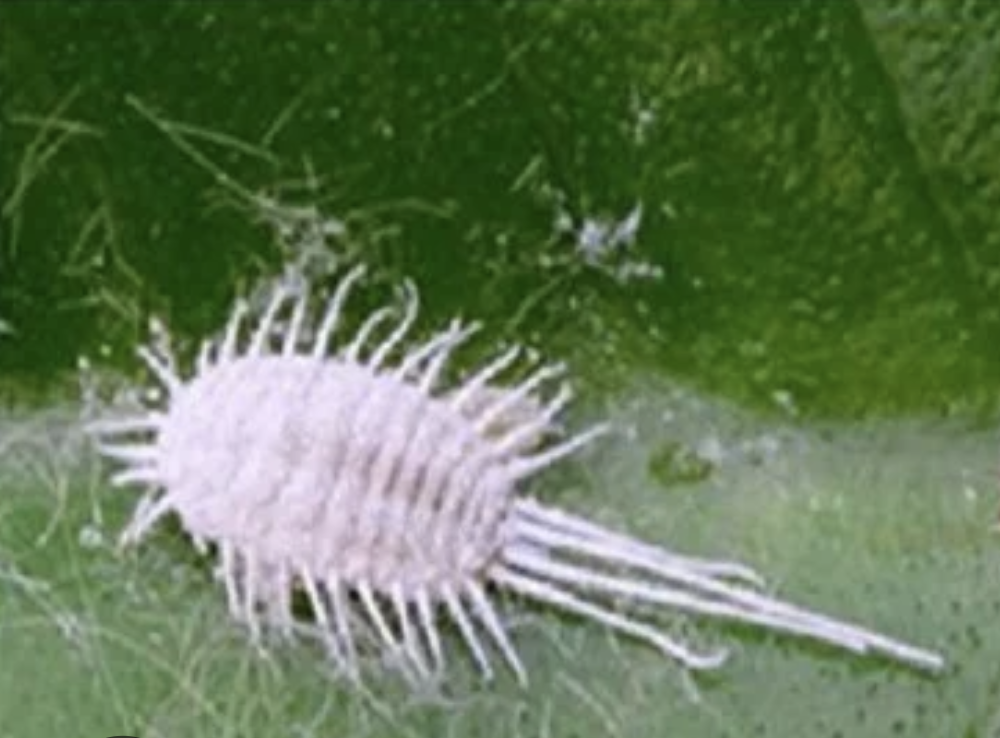
Label: mealybug_infestation